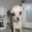
Label: dog